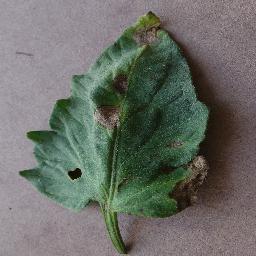
Label: Tomato___Early_blight